Ophélie Gaillard

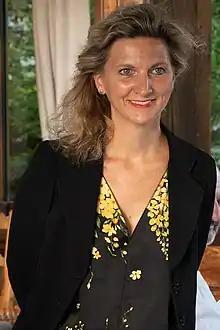

Gaillard was born in Paris. While studying at the Conservatoire de Paris, she obtained three first prizes in music: one in chamber music in the class of Maurice Bourgue, one in cello in the class of Philippe Muller, and one in baroque cello in the class of Christophe Coin. A recipient of a Certificate of Aptitude in cello pedagogy and a license in musicology from the Sorbonne, Gaillard has been teaching since 2000.